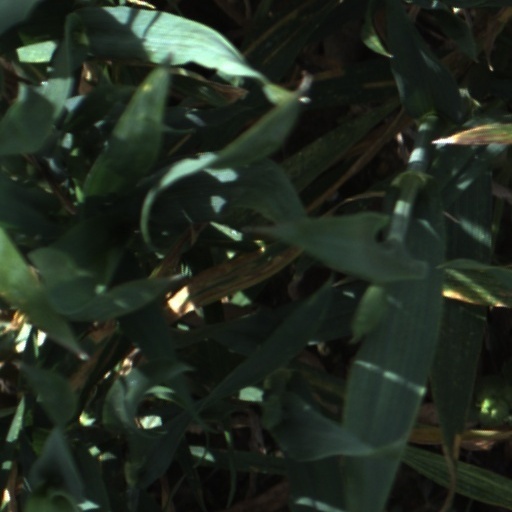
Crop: wheat